Farmar Mill

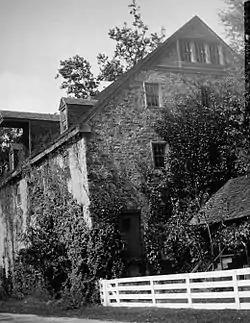
Farmar Mill, circa 1936.

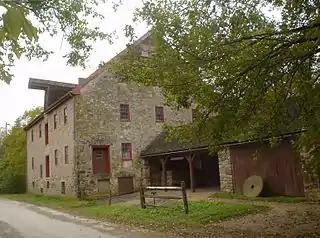
Farmar Mill in 2009

Farmar Mill, also known as Mathers Mill, is a historic mill building. The mill was powered by the Wissahickon Creek and is located on Mather's Lane near Skippack Pike (Pennsylvania Route 73), and just west of the historic Bethlehem Pike in the village of Whitemarsh (near Fort Washington), Pennsylvania, in the United States.